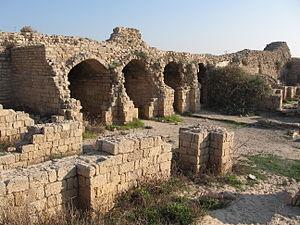
La citadelle d'Ashdod, connue en arabe sous le nom de Minat al-Qal'a, est une ancienne forteresse qui protégeait le port de la vieille ville d'Ashdod. Abandonnée à la fin du XIIIᵉ siècle, la citadelle est aujourd'hui en ruine.